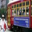
Label: streetcar